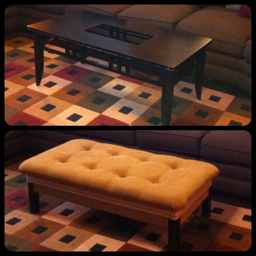
my old coffee table turned into a tufted ottoman .